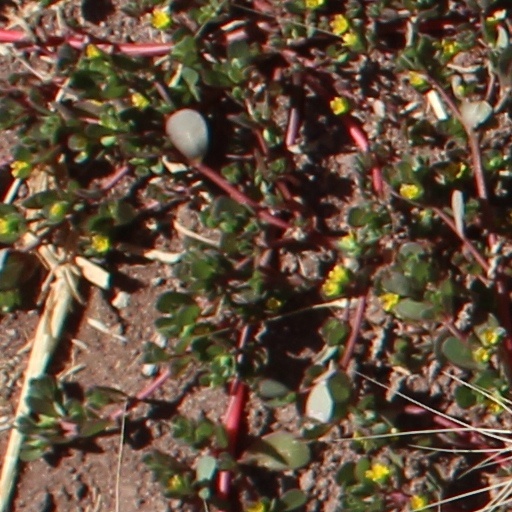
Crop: wheat